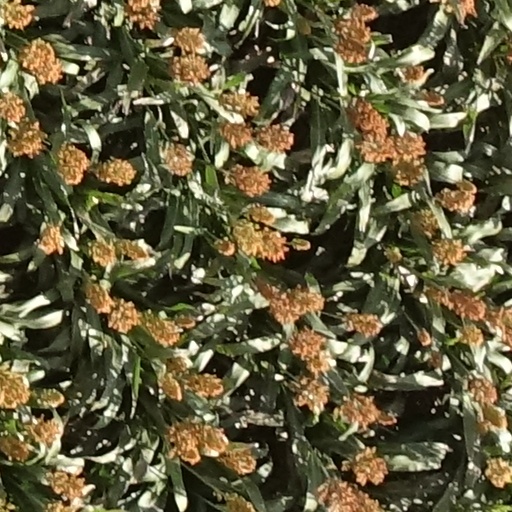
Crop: sorghum